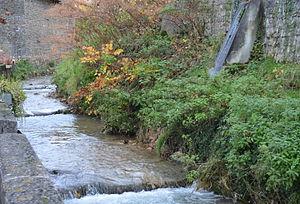
Photographie de Vaux-en-Bugey, Ain, France.
Le Buizin est un ruisseau du massif du Bugey dans le département de l'Ain, dans la région Auvergne-Rhône-Alpes.
Vaux-en-Bugey est une commune française située dans le département de l'Ain en région Auvergne-Rhône-Alpes. Vaux-en-Bugey fut le premier gisement de gaz naturel exploité en France et la première commune française administrée par un maire écologiste.